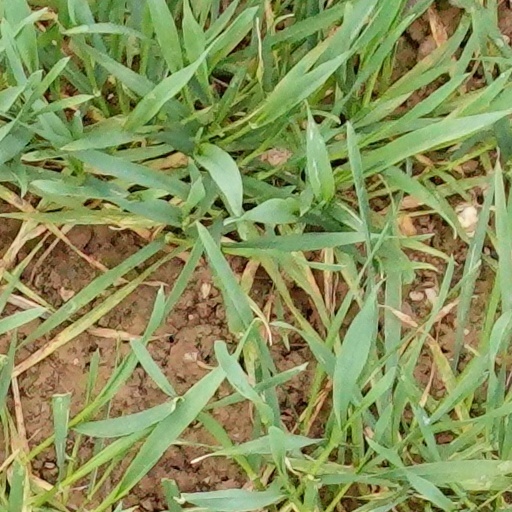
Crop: wheat